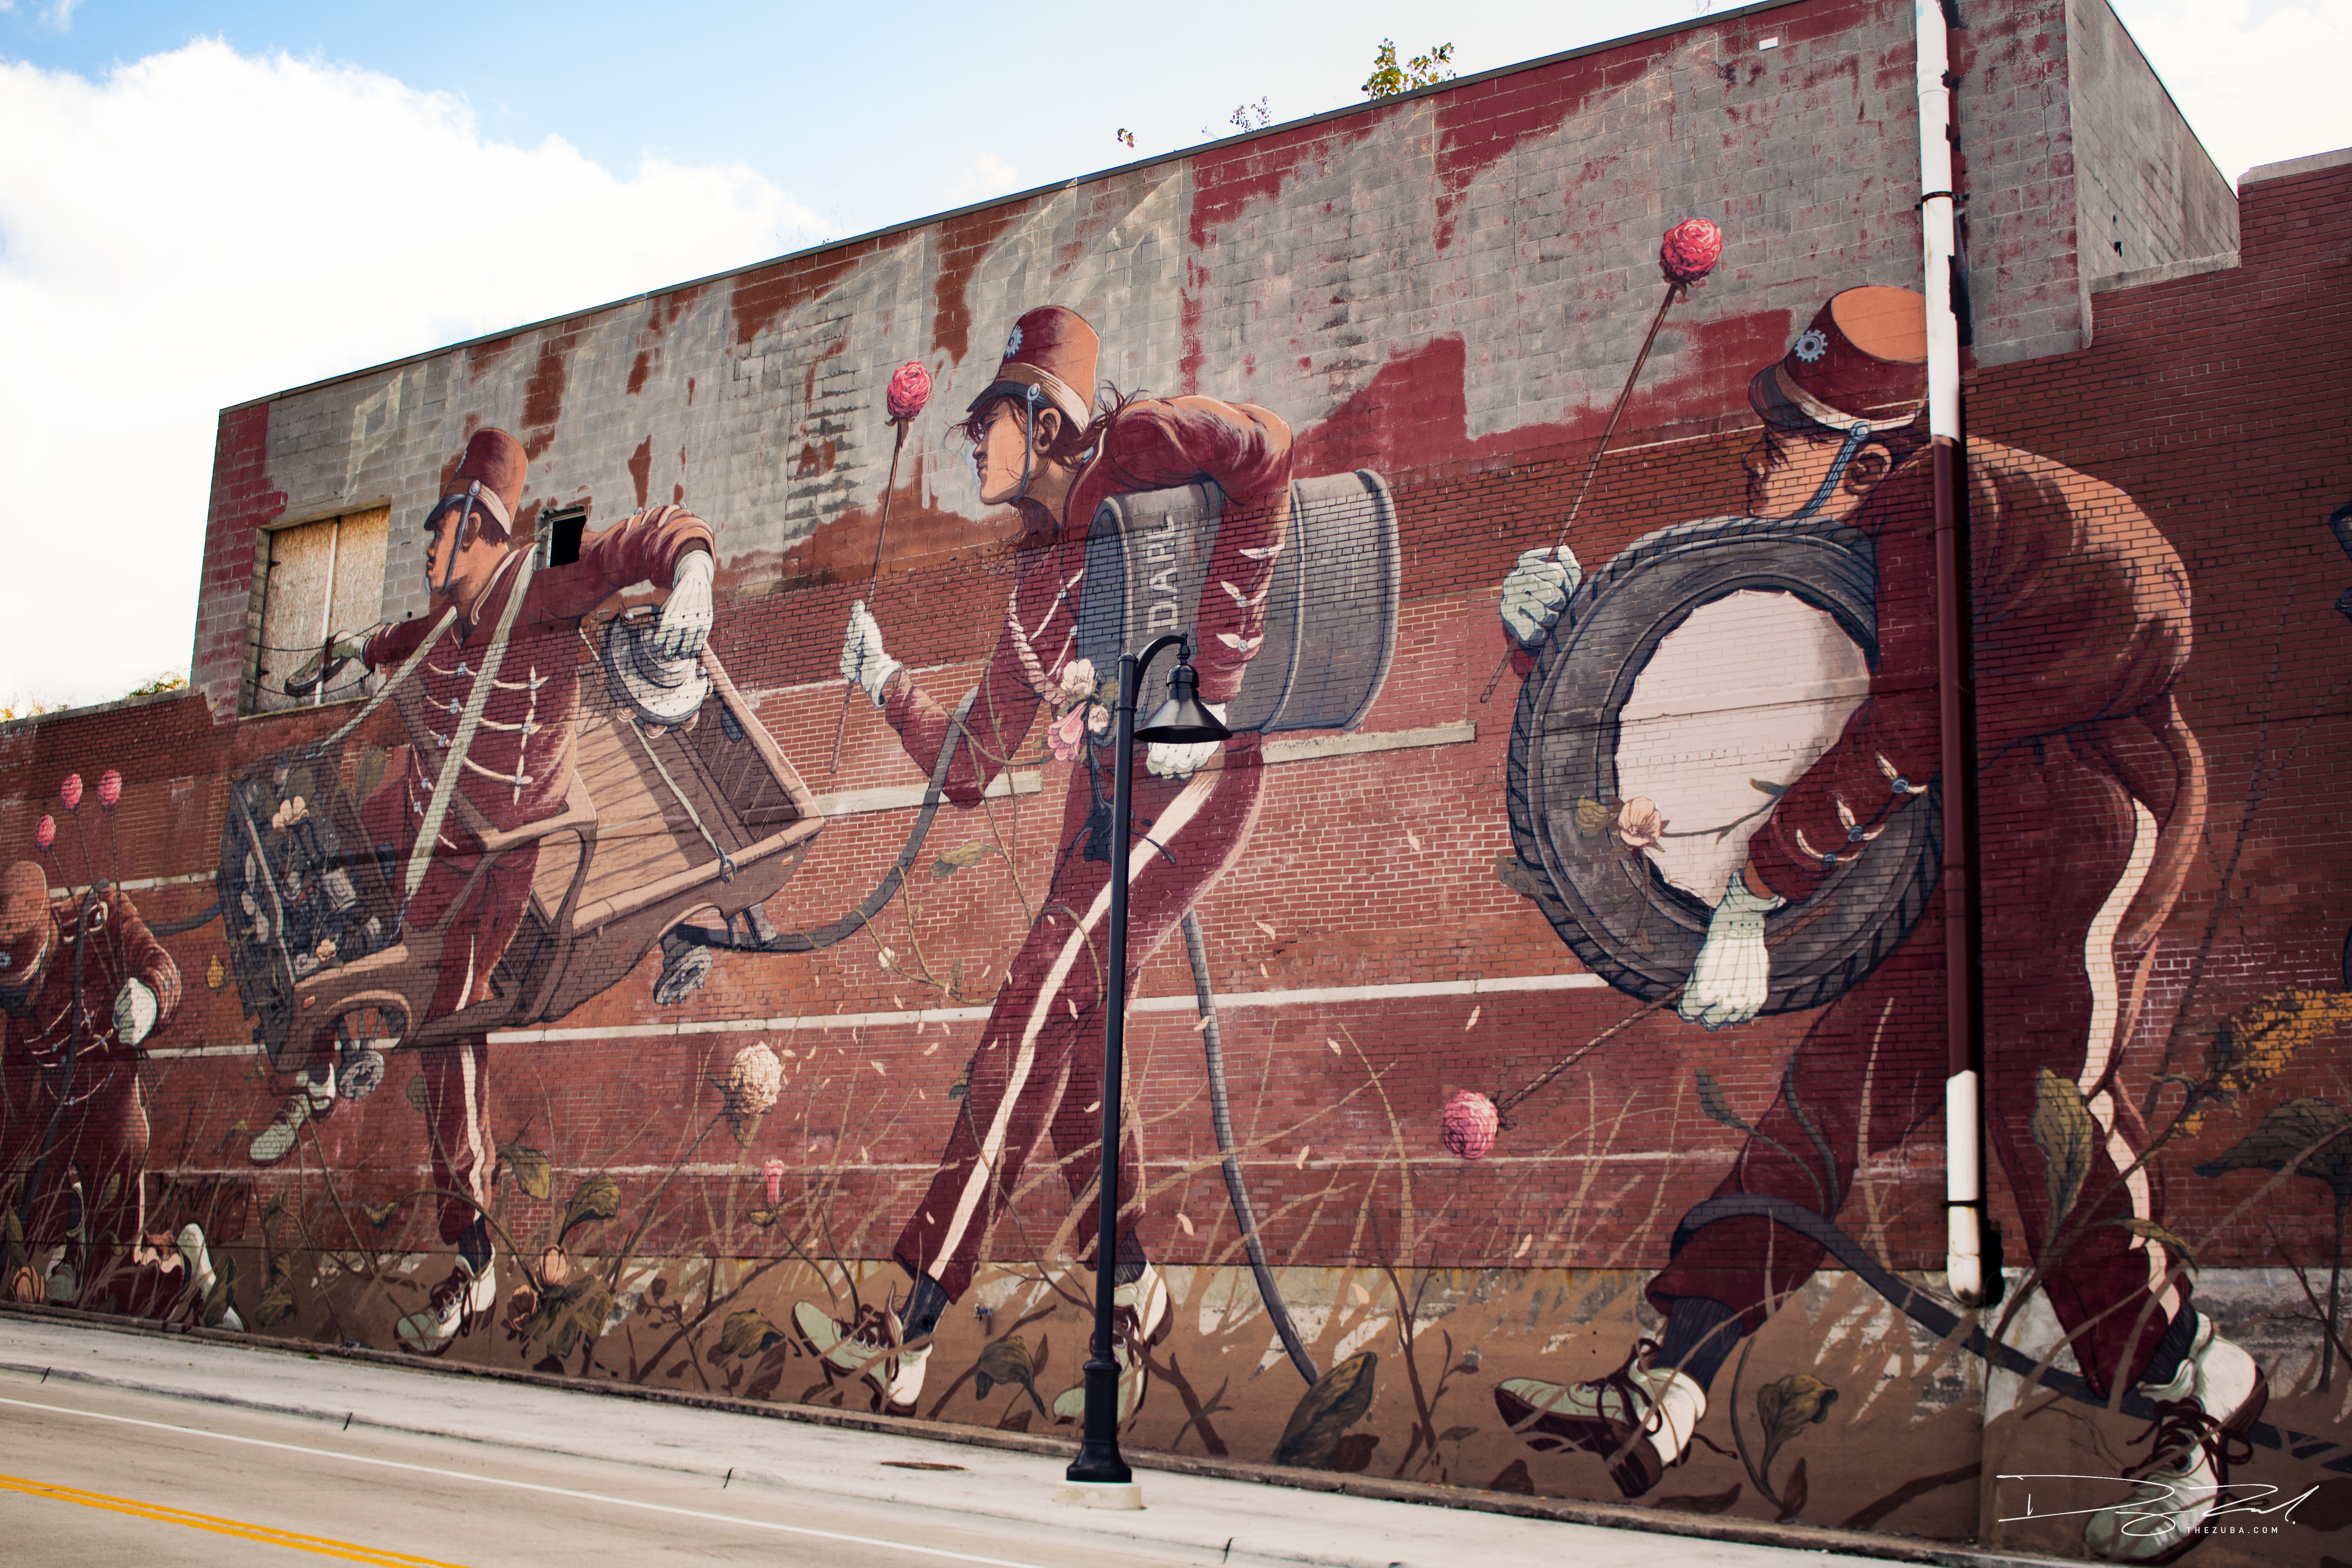
wall, graffiti, street art, art, mural, urban area